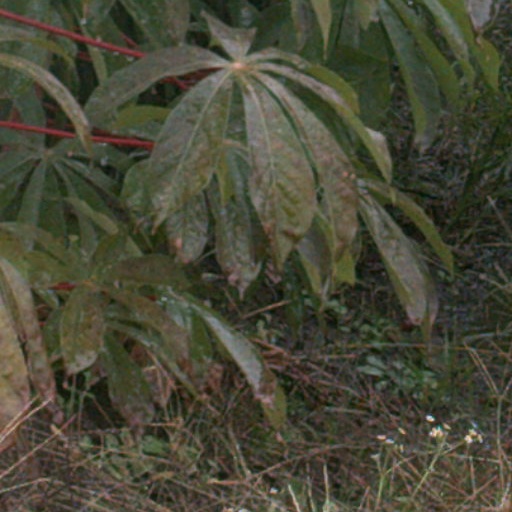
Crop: cassava